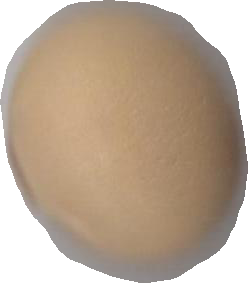
Variety: Grobogan